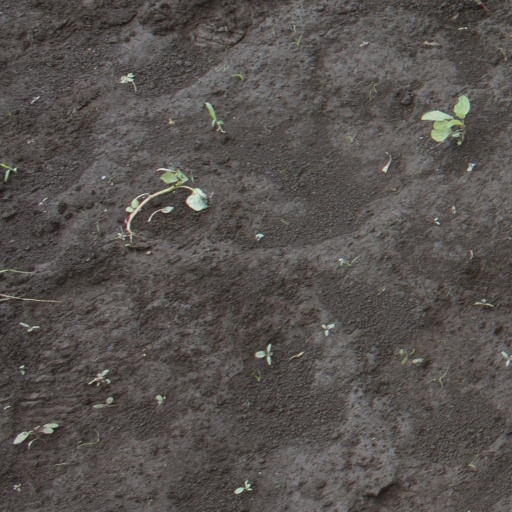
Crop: soybean